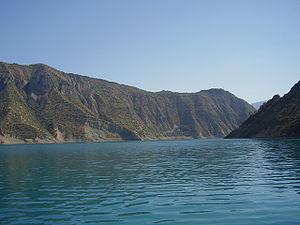
Le barrage de Nourek, au Tadjikistan, est un grand barrage en remblai édifié sur la rivière Vakhch. Il est situé au centre du pays, dans la province de Khatlon. Avec une puissance installée de 3 000 MW, il est le plus important d'Asie Centrale et fait partie des barrages les plus puissants du monde.
Le Vakhch, également appelé Surkhob et la partie en amont Kyzyl-Sou, est une importante rivière d'Asie centrale qui arrose le Kirghizistan et le Tadjikistan. C'est un affluent de l'Amou Daria.